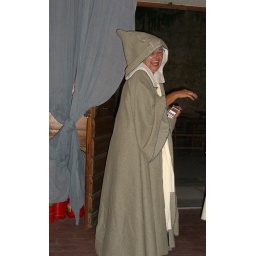
Barbara heading for the door -- she looks right at home in medieval garb, but the smokes give it away